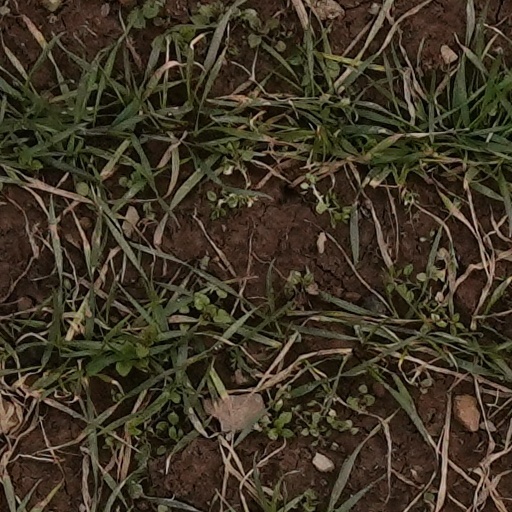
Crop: wheat